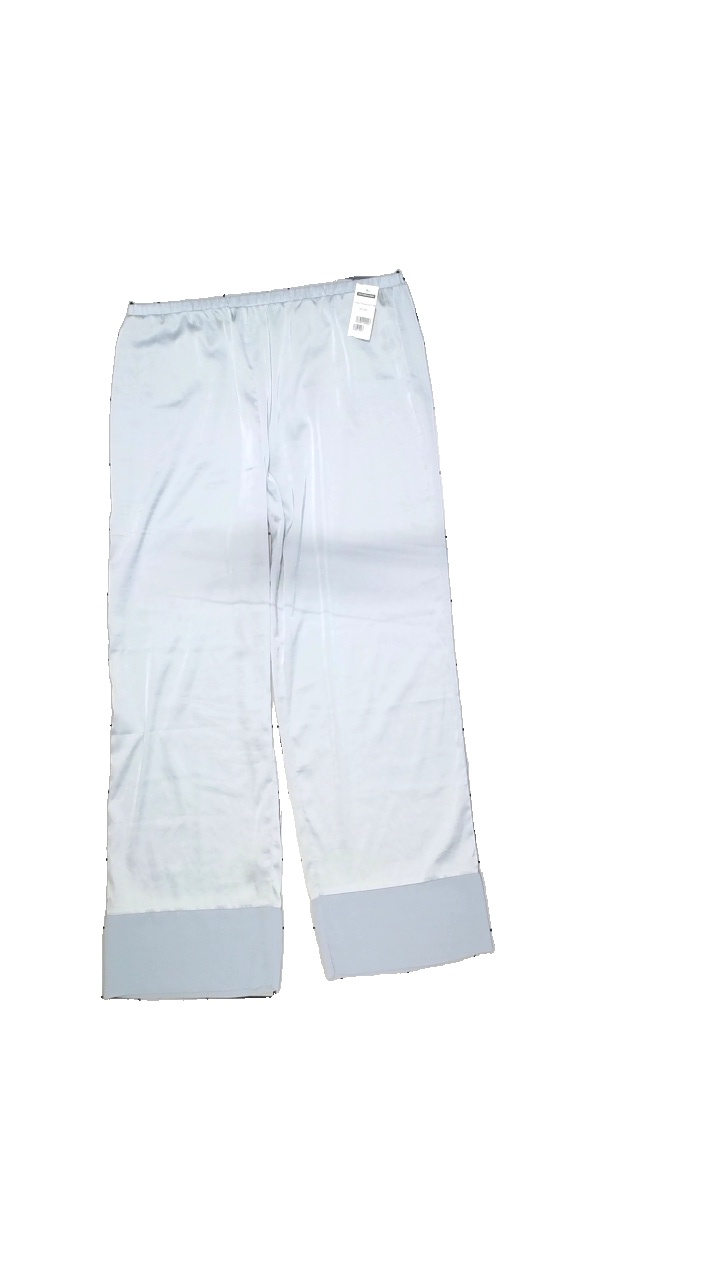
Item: Pajamas (Ladies)
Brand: Asos
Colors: Blue
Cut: Loose
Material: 97% polyester, 3% elastane
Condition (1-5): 4
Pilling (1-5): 4
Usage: Reuse
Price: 50-100